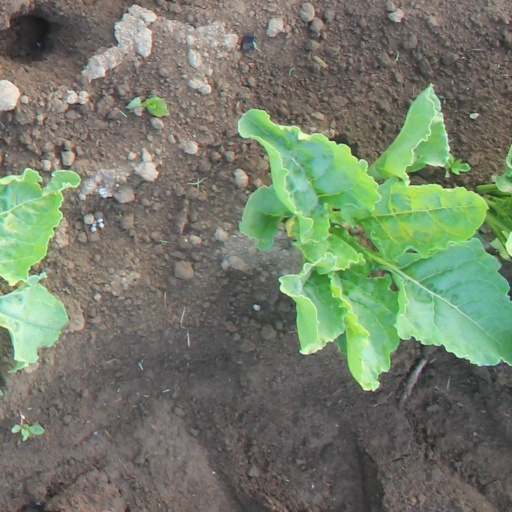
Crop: sugar beet